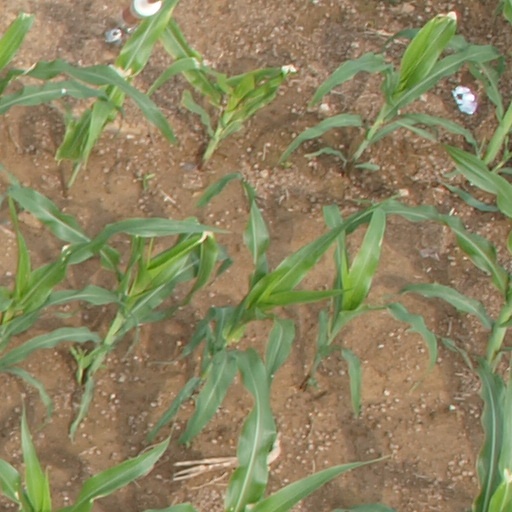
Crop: maize; corn